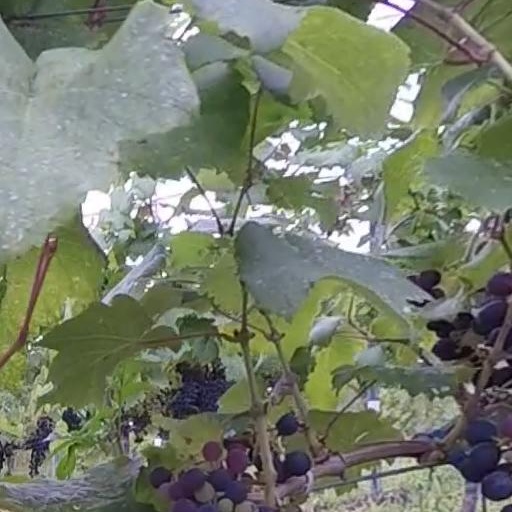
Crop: grape